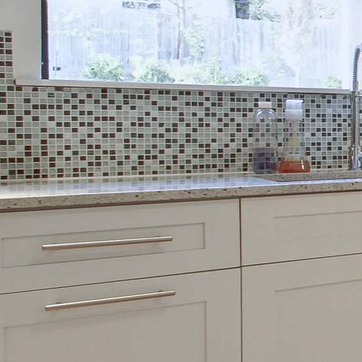
Material: polishedstone